History of Vancouver

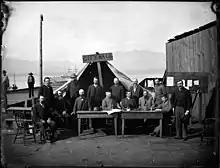
The first city council meeting after the Great Vancouver Fire in 1886

A former river pilot, John (Jack) Deighton, set up a small (24' x 12') saloon on the beach about a mile west of the sawmill in 1867 where mill property and its "dry" policies ended. His place was popular and a well-worn trail between the mill and saloon was soon established – this is today's Alexander Street. Deighton's nickname, Gassy Jack, came about because he was known as quite the talker, or "gassy". A number of men began living near the saloon and the "settlement" quickly became known as Gassy's Town, which was quickly shortened to "Gastown". In 1870, the colonial government of British Columbia took notice of the growing settlement and sent a surveyor to lay out an official townsite named Granville, in honour of the British Colonial Secretary, Lord Granville, though it was still popularly known as Gastown (which is the name still current for that part of the city).